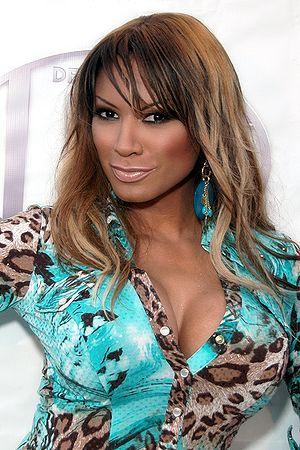
Traci Bingham est une actrice américaine, modèle et personnalité de la télévision. Elle est surtout connue pour avoir joué le rôle de Jordan Tate dans la série télévisée Alerte à Malibu entre 1996 et 1998.
Alerte à Malibu est une série télévisée américaine composée de 243 épisodes de 45 minutes, créée par Michael Berk, Douglas Schwartz et Gregory J. Bonann, diffusée entre le 23 avril 1989 et le 6 avril 1990 sur le réseau NBC pour la première saison puis entre le 23 septembre 1991 et le 14 mai 2001 en syndication. Les deux dernières saisons seront délocalisées à Hawaï, la série est alors rebaptisée Alerte à Hawaï. C'est la série la plus regardée au monde avec plus d'un milliard de téléspectateurs par semaine. La série connaitra par ailleurs plusieurs téléfilms, une série dérivée ainsi qu'une adaptation cinématographique.